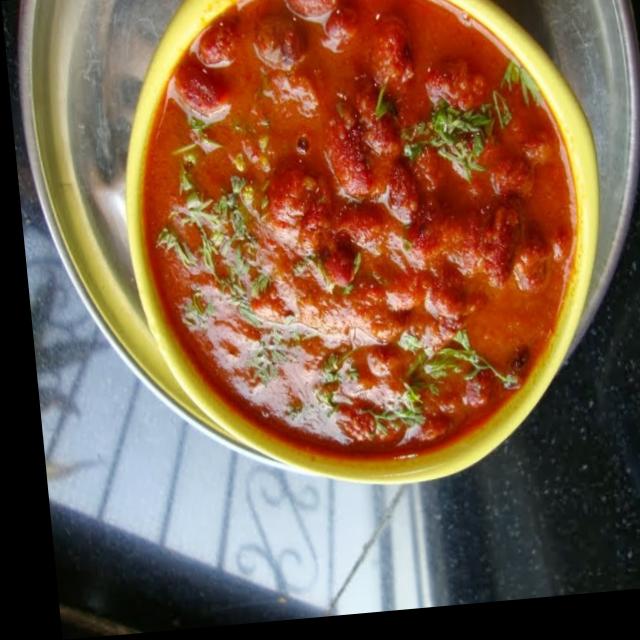
Dish: rajma_curry